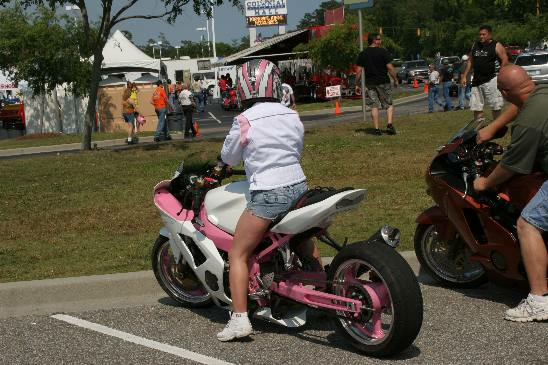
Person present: Yes